Lake Erie, Franklin and Clarion Railroad

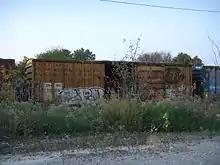
LEF boxcar on the CRANDIC at Cedar Rapids, Iowa

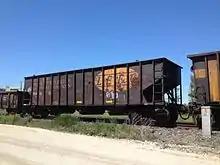
A Lake Erie, Franklin & Clarion hopper, now owned by CN.

The line's yard and engine facility were located in Clarion, just south of U.S. route 322 and behind many of the buildings of Clarion University of Pennsylvania, formerly Clarion State Teachers' College. A section house was located at the siding to Hanley Brick, now Glen-Gary in Summerville. Motive power in the line's final years was four EMD MP15DC switchers #25-28, which replaced two earlier EMD SW1500s #23-24. During the final years when steam locomotives powered LEF&C trains, most of the road's locomotives were 2-8-0's which had been acquired second hand from other railroads.